COVID-19 vaccination in Indonesia

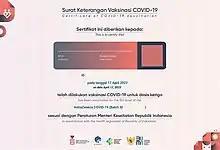
COVID-19 vaccination certificate issued by the Indonesian government for the third dose vaccination.

On 12 January, Indonesia started to inoculate the third or booster shots for general public using five vaccine brands. The government set a minimum of six months to elapse after the completion of primary vaccine before the booster dose could be administered.